AIDAluna

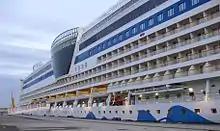
At Hamburg Cruise Center HafenCity

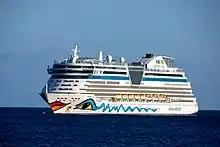
At Tenerife in May 2021

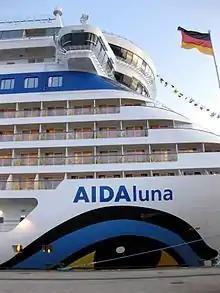
At Hamburg Cruise Center HafenCity

"AIDAluna" started her maiden voyage on 22 March 2009, departing Hamburg. This 14-day voyage culminated in Palma de Mallorca, with stops at Le Havre, Santander, A Coruña, Lisbon, Cadiz, Tangier, Valencia, and Barcelona. In Summer 2009, she was deployed in Baltic Sea and in Winter, she was redeployed in Canary Islands. "AIDAluna" made her first call in Kiel on 22 April and in Rostock-Warnemünde on 8 May, departing from Palma de Mallorca. She made 10 roundtrip cruises in the Baltic during the 2009 Summer season. In 2011, "AIDAluna" was redeployed in the Caribbean and offered 14-day cruises, with additional 6 to 8-day sailings. On her way to the Caribbean, "AIDAluna" sailed the East Coast, calling in New York City.